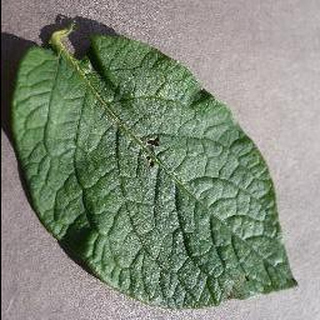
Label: healthy_potato